Karl Angerstein

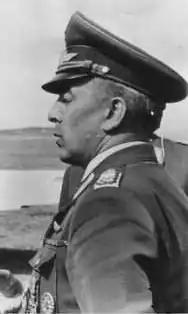

Karl Angerstein (4 December 1890 – 20 September 1985) was a German general during World War II who commanded the 1st Air Corps. He was a recipient of the Knight's Cross of the Iron Cross of Nazi Germany.